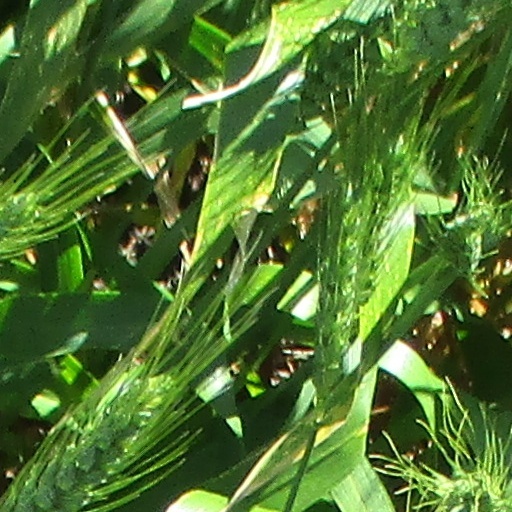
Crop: wheat